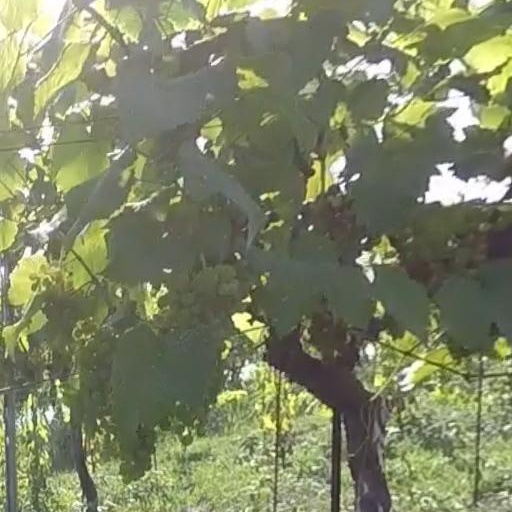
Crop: grape